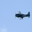
Label: airplane